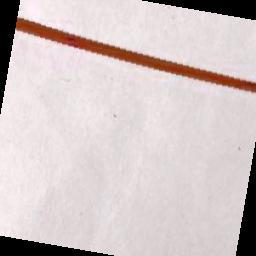
Label: Rice___Brown_Spot